George Thomas Coker

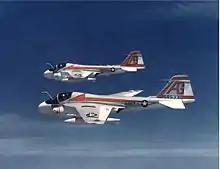
A-6 Intruders flown by VA-65 in 1972

On Coker's 55th bombing mission, he and his pilot, John H. "Jack" Fellowes, were shot down over North Vietnam on August 27, 1966, while flying near Vinh in Nghệ An Province. The aircraft was hit by a surface-to-air missile, which blew off the right wing, and the two crewmembers ejected from the aircraft. Their wingman tracked the parachutes as the crew descended, but lost sight of them due to poor visibility and flak after the crew were within of the ground. Ejection was at about altitude and inland in flat terrain. Coker and Fellowes landed about one mile apart. Fellowes landed on a hillside and Coker in a large rice paddy in a well-populated area. Both were captured by armed villagers soon after landing. For three hours after they ejected, American aircraft made a thorough search, despite moderate to heavy flak, but were unable to spot the parachutes or get a signal from their emergency beepers.